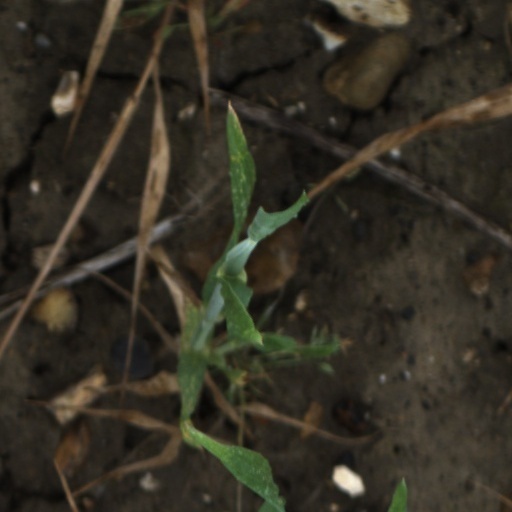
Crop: wheat